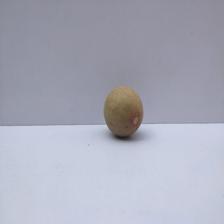
Size: Small